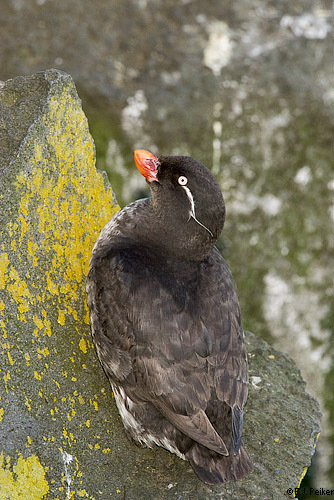
this is a bird with a dark grey body and a white eye.
this amazing black bird has an orange bill with gray feathers on the breast, and a white streak leading away from its eye.
a black and white bird with an orange short bill.
this is a black bird with a white eye and a small orange beak.
this bird has a speckled belly and breast with a short blunt bright orange bill.
this bird has wings that are black and has an orange billrounded orange colored beak with white chest and charcoal colored feathers on back, white circles for eyes with a white streak trailing from the eye on black colored head.
the bird in rounded in shape and black body with orange bill, white strip coming right off eye, bright eye.
this bird has wings that are black and has an orange bellya small black bird, with a short yellow bill, and white eyes.
Species: Parakeet Auklet